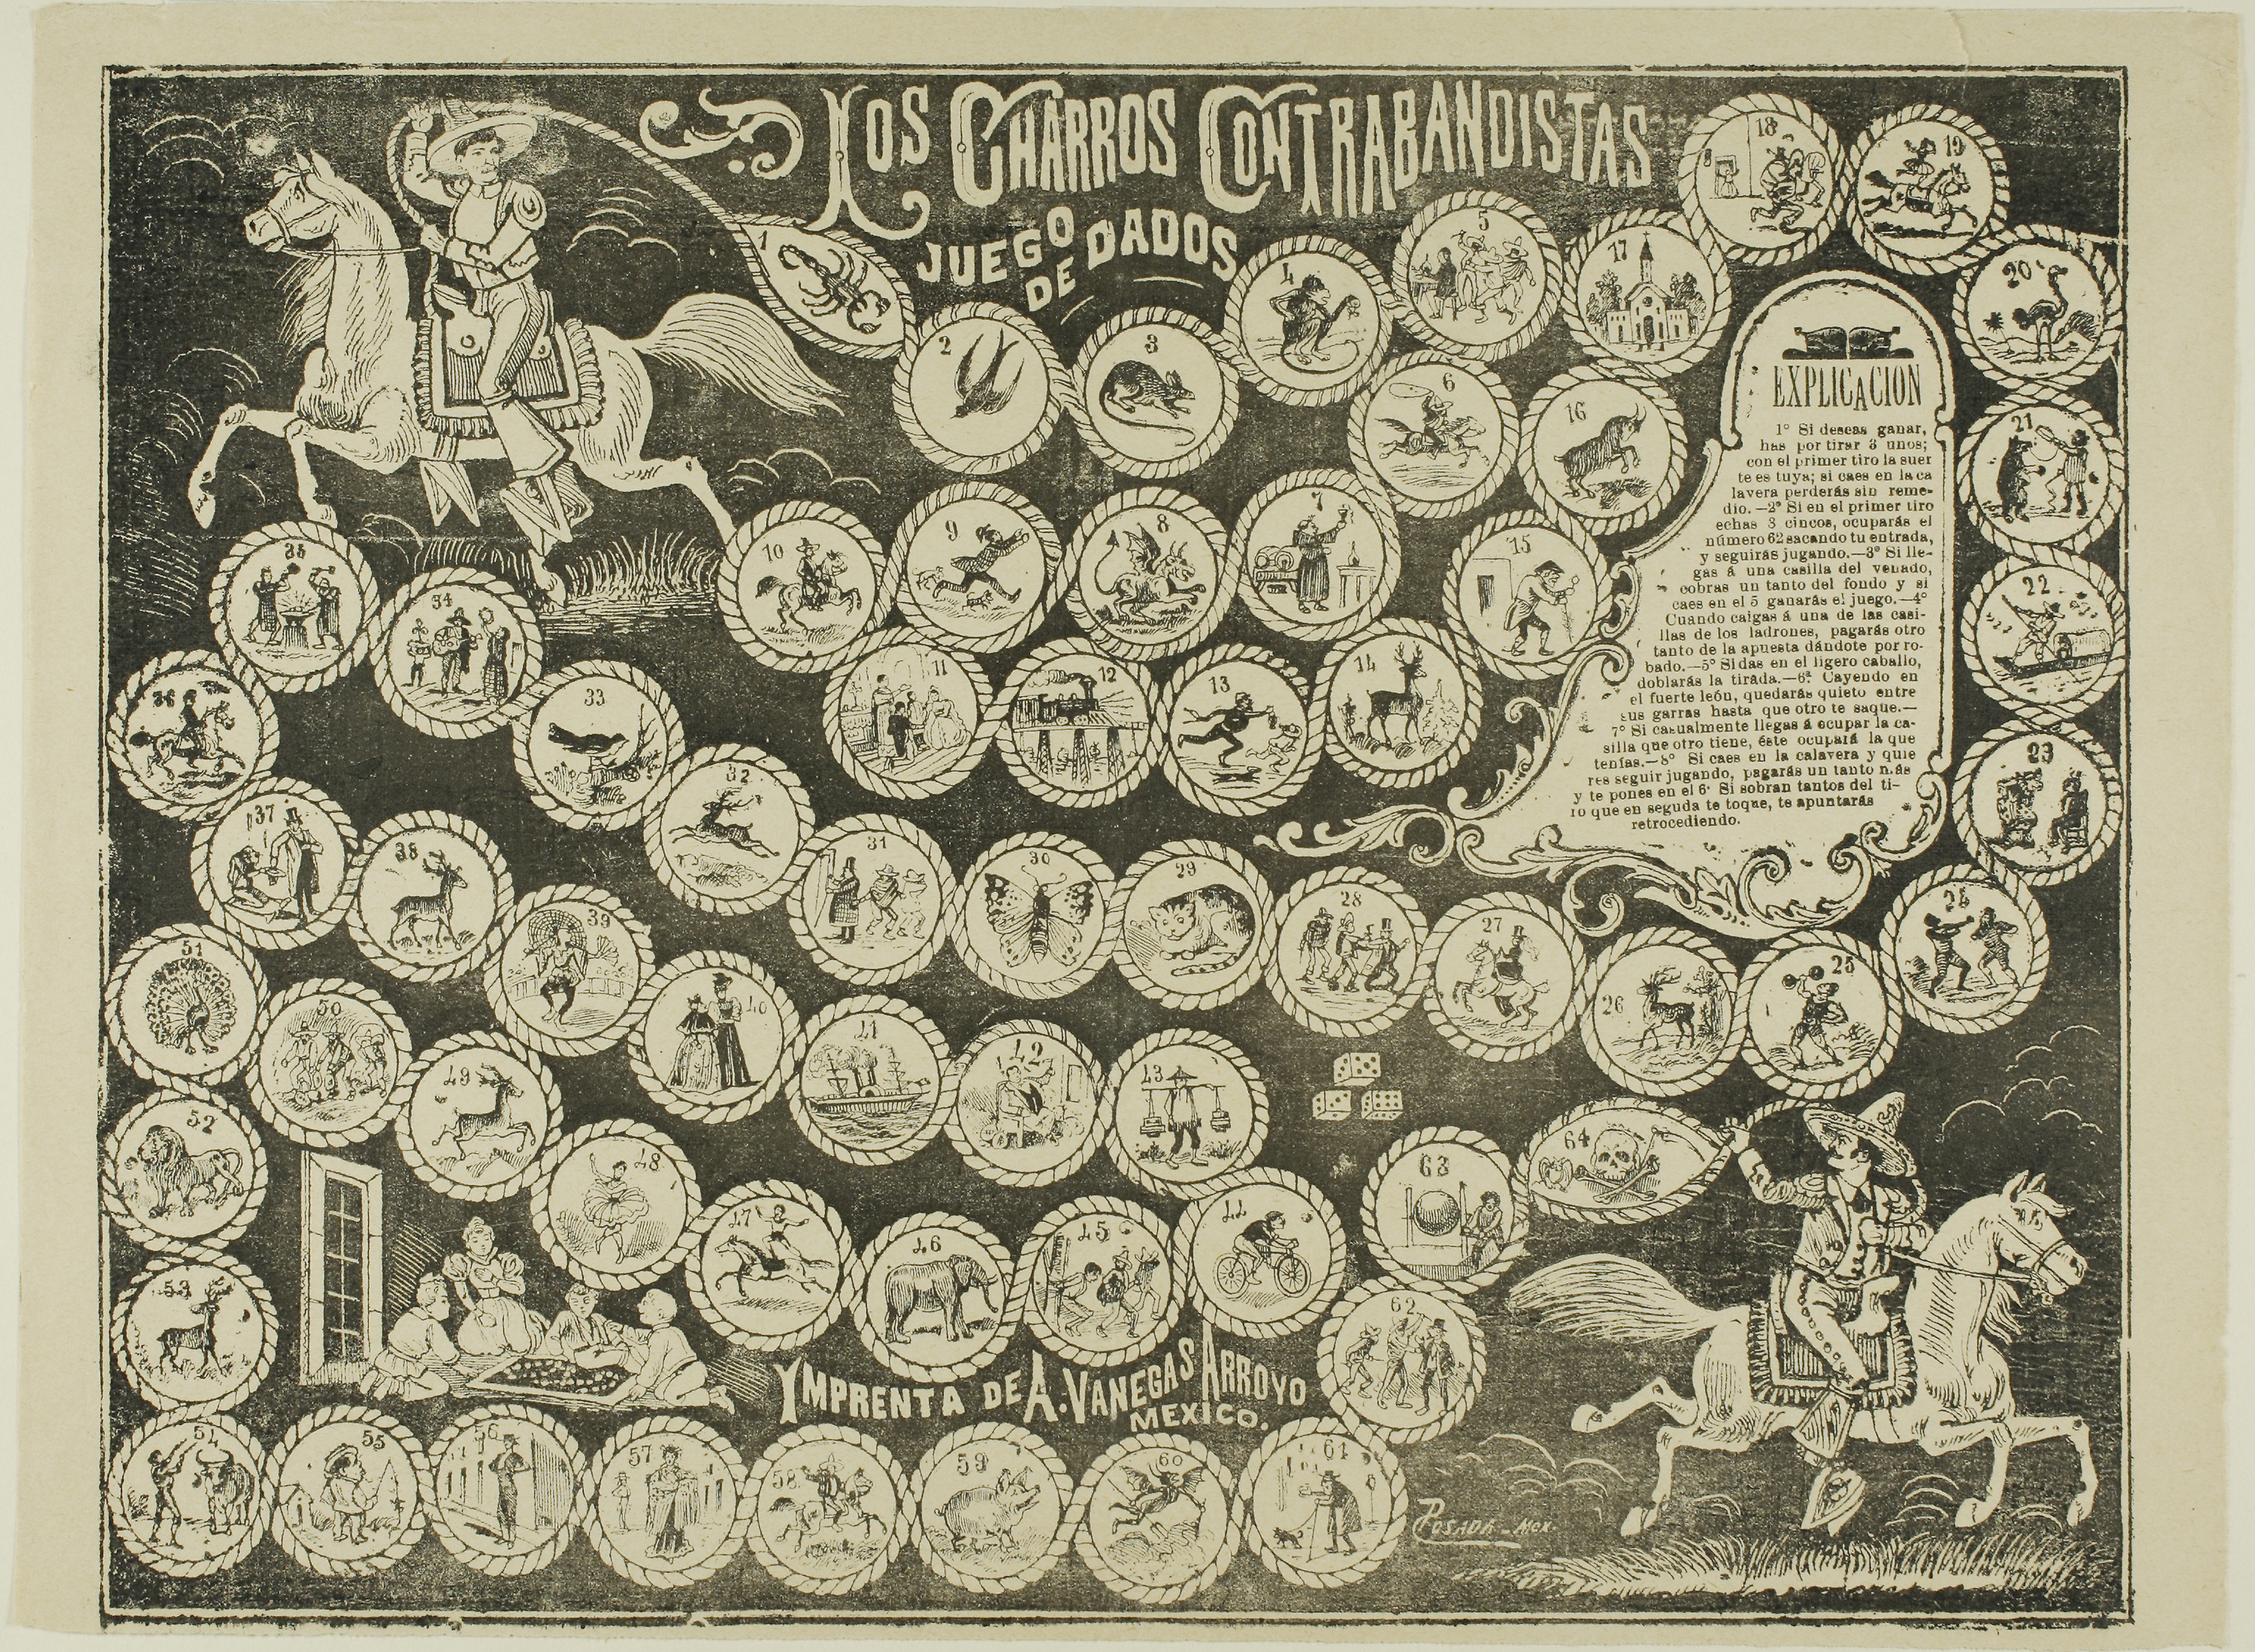
history, font, currency, black and white, pattern, art, visual arts